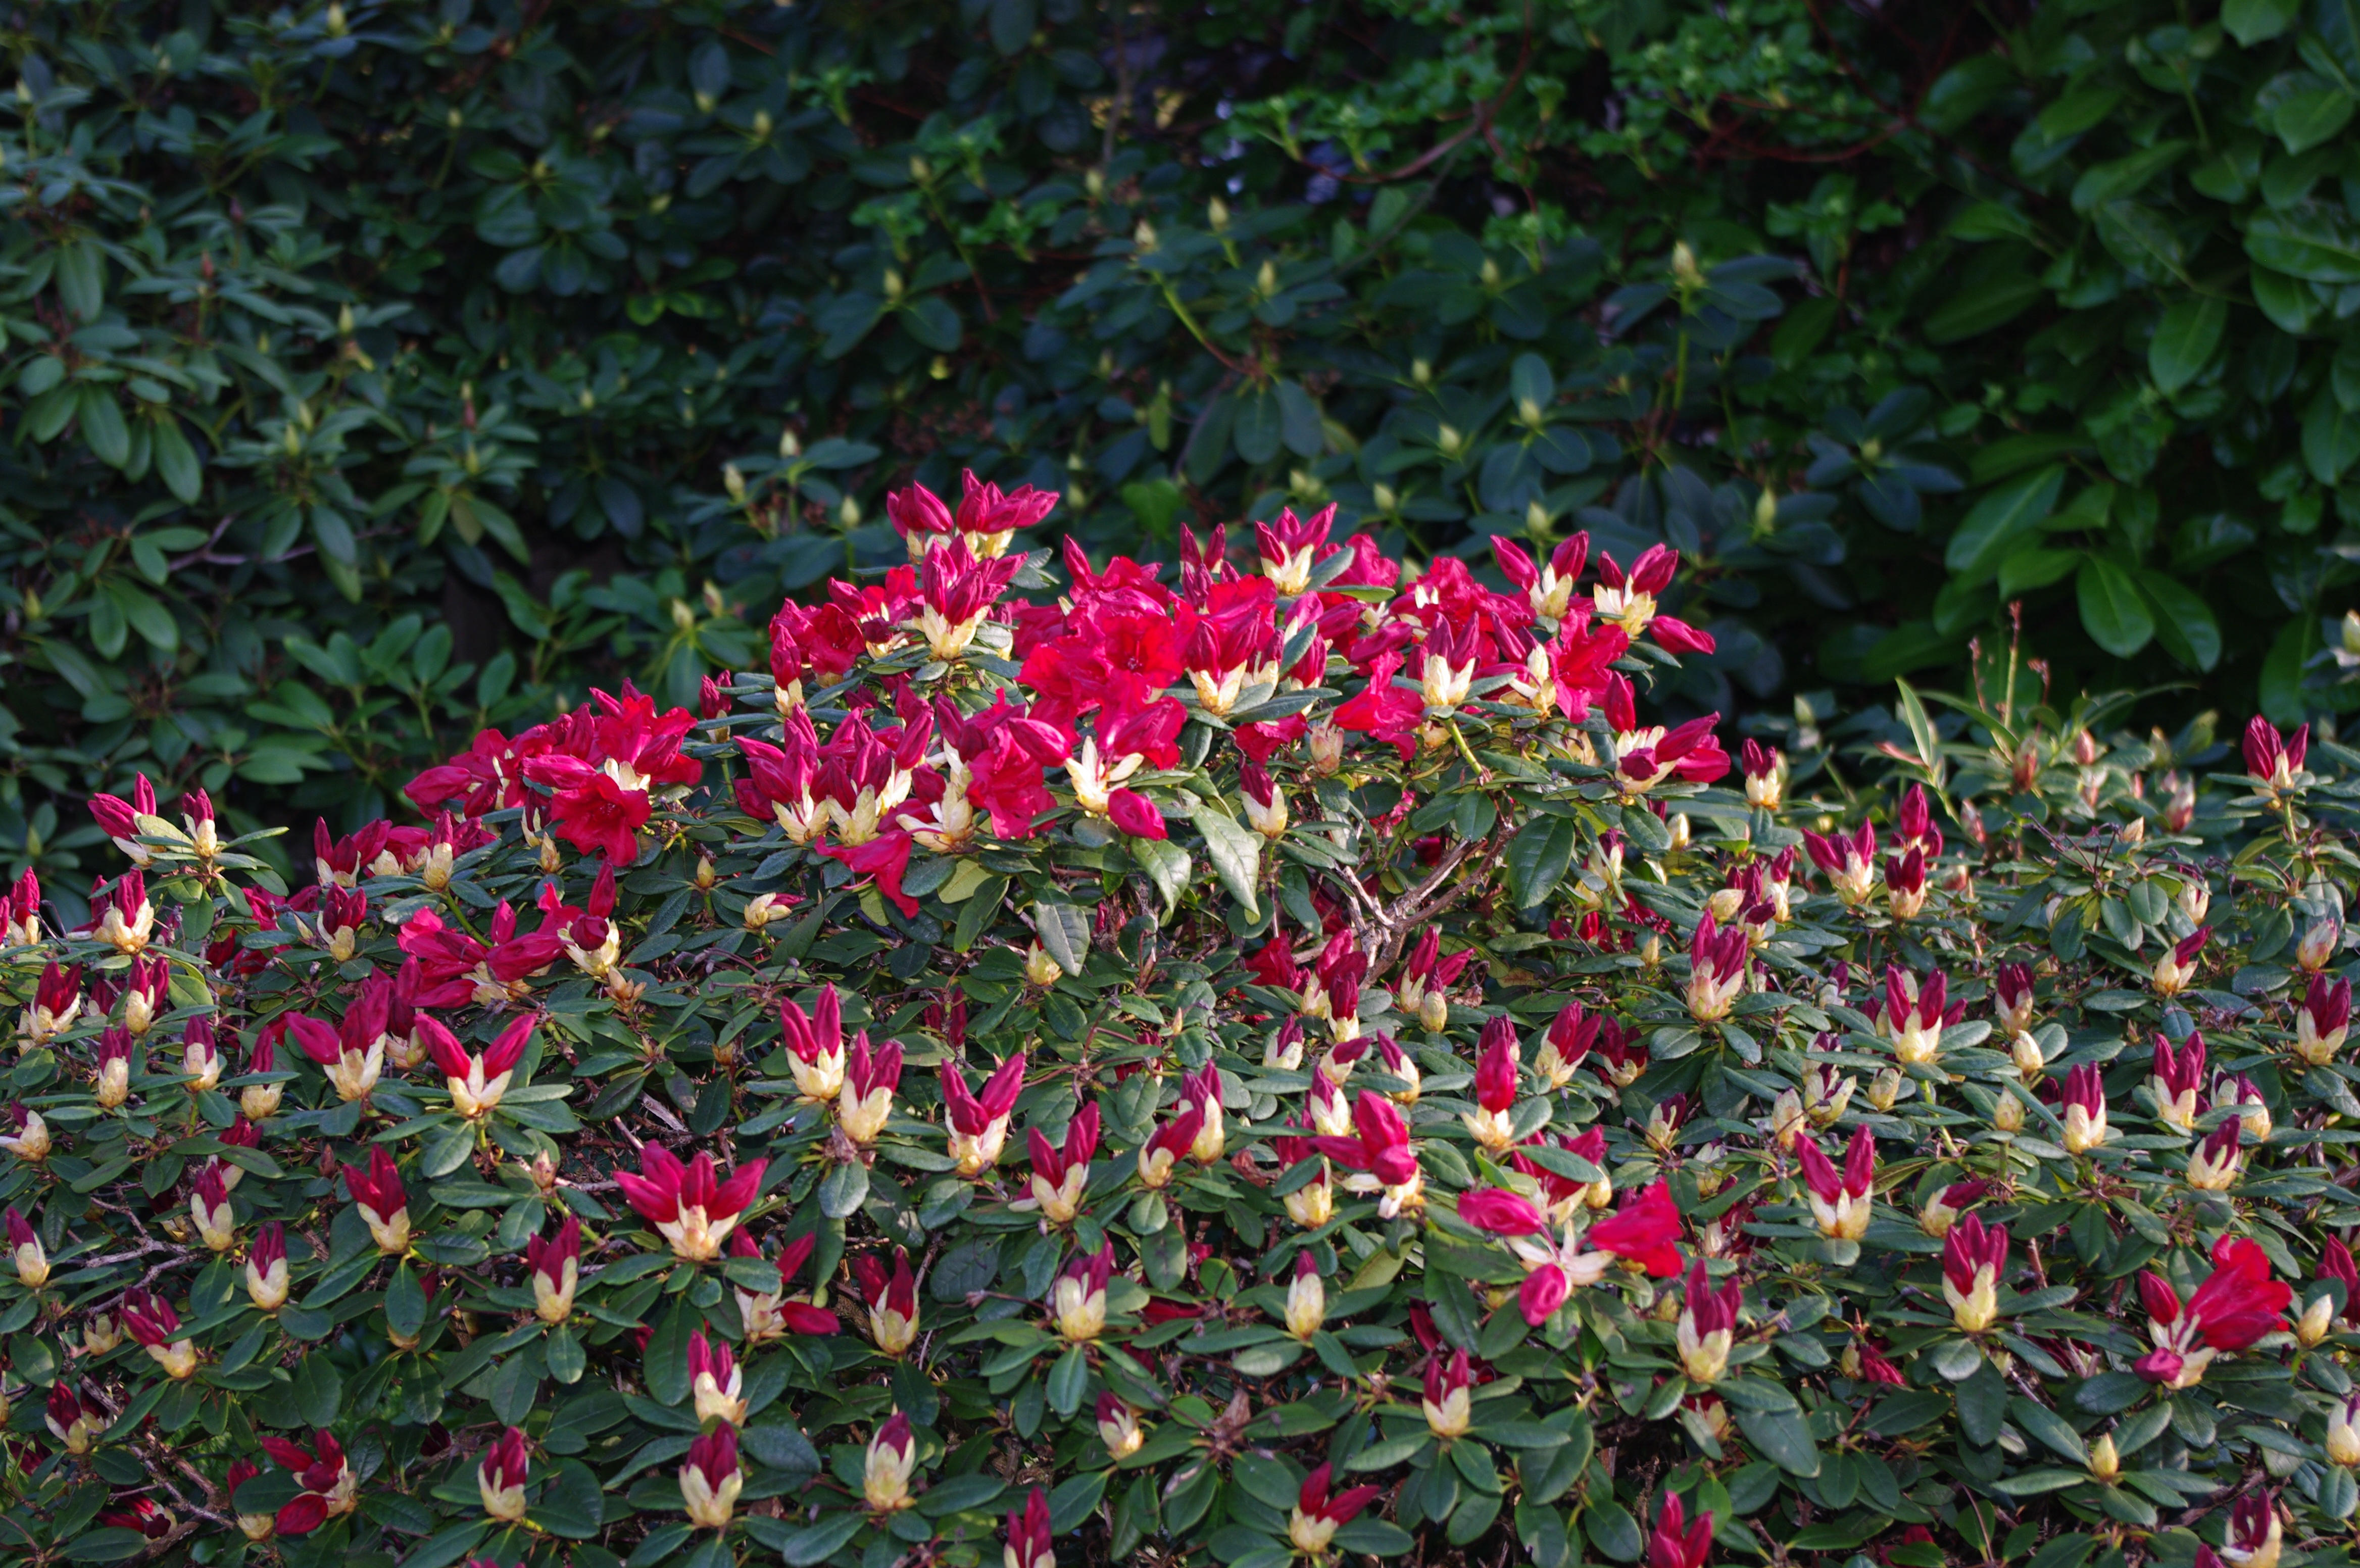
nature, blossom, plant, leaf, flower, bloom, spring, evergreen, botany, garden, flora, shrub, rhododendron, hibiscus, flowering plant, woody plant, land plant